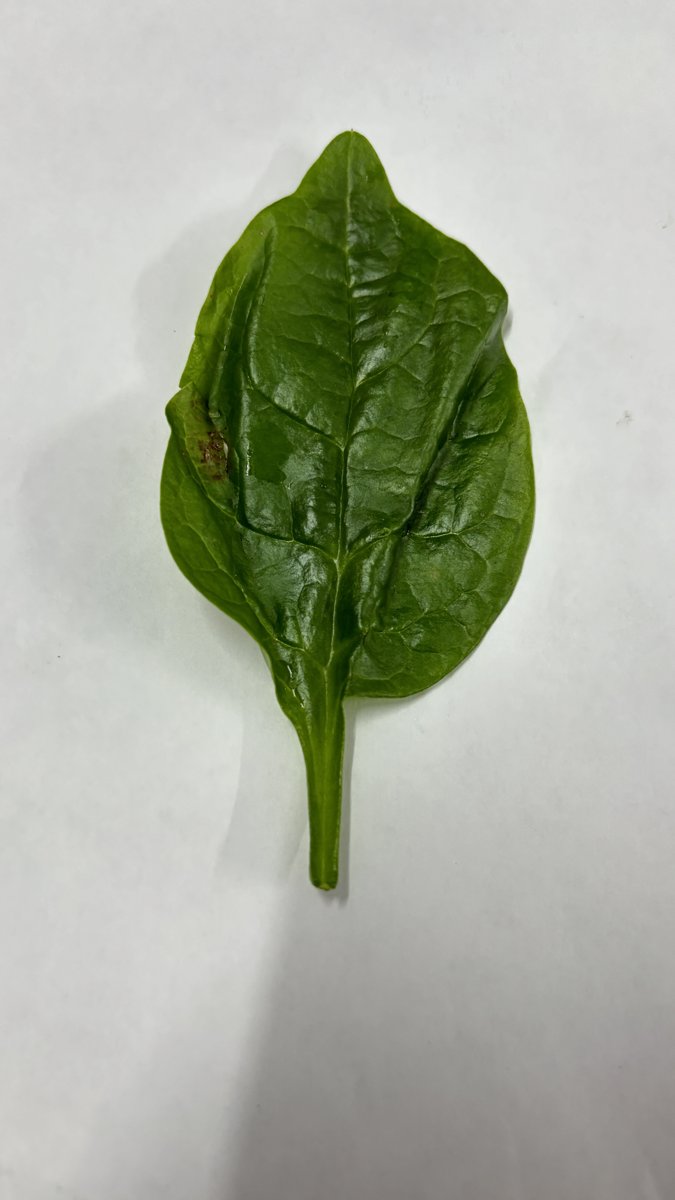
Label: Pest-Damage